Qasr Shemamok

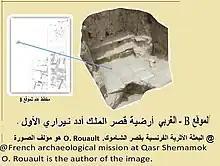
remains of a palace built by Adad-nirari I. in Qasr Shemamok hill in Erbil

Occupation at the site was light from the Hassuna, Halaf, Uruk, Ninivite V, Early Dynastic, Old Babylonian, through the Middle Bronze period. In the early portion of the Late Bronze period the site was under Hurrian influence, possibly as part of the Mitanni Empire. After that, in Middle Assyrian times, a 50 hectare city grew at the site and became Kilizu, capital of the Assyrian Kilizu province. Occupation continued into the Neo-Assyrian period and later during Parthian, Hellenistic, and Sassanian times (restricted to the 6 hectare citadel area the tell).